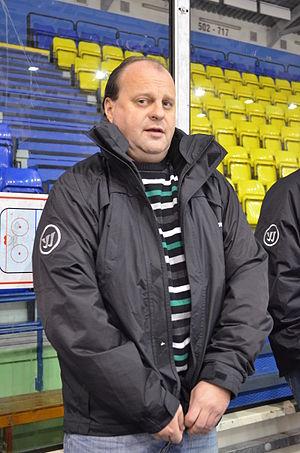
Kamil Kašť ák est un ancien joueur professionnel de hockey sur glace. Il a également été international pour la Tchécoslovaquie puis pour la République tchèque. Il est actuellement l'entraîneur adjoint de l'équipe du HC Most dans la 1.liga, second échelon de République tchèque.